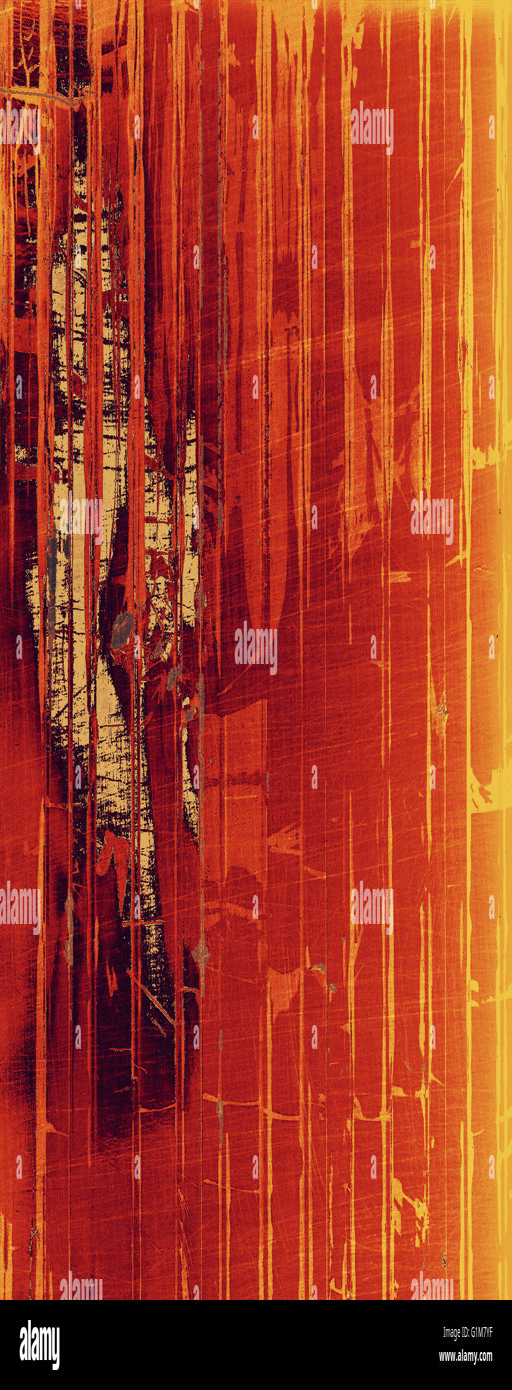
grunge old - school texture , background for design .